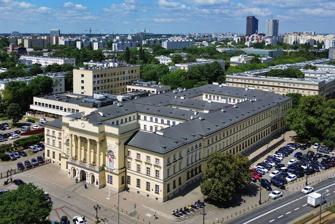
Building: Mostowski Palace
Country: Poland
Year built: 1765
Building in Warsaw, Poland Mostowski Palace Pałac Mostowskich General information Architectural style Neoclassical (1823-24) Town or city Warsaw Country Poland Construction started 1762 Completed 1765 Demolished 1944 Design and construction Architect(s) Antonio Corazzi (façade) Other information Public transit access Ratusz Arsenał Historic Monument of Poland Designated 1994-09-08 Part of Warsaw – historic city center with the Royal Route and Wilanów Reference no. M.P. 1994 nr 50 poz. 423 Mostowski Palace ( Polish : Pałac Mostowskich ) is an 18th-century palace in Warsaw , Poland , located at ul. Nowolipie 2 (2 Nowolipie Street) — prior to World War II , at ul. Przejazd 15 . History The palace had been built in 1762-65 in the Baroque style for the Voivode of Minsk , Jan August Hylzen [ pl ] . In 1795 it became, by inheritance, the property of Tadeusz Mostowski , a prominent figure of revolutionary Poland. The palace was purchased by the government and rebuilt in 1823-24 in the classicist style to a design by Antonio Corazzi . The building became the seat of Congress Poland 's Commission of Internal Affairs and Police, and a venue of concerts by Fryderyk Chopin . In 1831, during the November Uprising , the palace was taken over for the needs of the Imperial Russian Army . Renovated in 1920, it became the seat of various municipal offices. During World War II , in 1944, it was destroyed by the Germans , except for the facade . After the war, in 1949, the Mostowski Palace was rebuilt. It is now the seat of Warsaw 's police headquarters. See also Wikimedia Commons has media related to Mostowski Palace . Staszic Palace Kazimierzowski Palace References